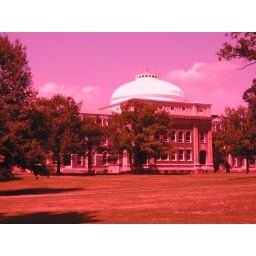
manipulated the white balance by using colored paper